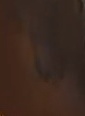
Face region: eyes (orbital_tightening_and_eye_area)
Pain indicator: moderately_present